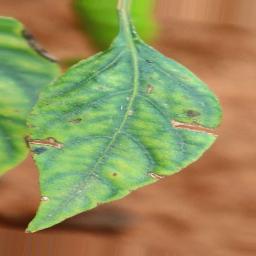
Label: nutritional